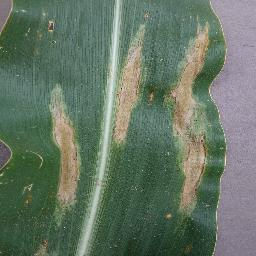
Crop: corn
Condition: (maize)_northern_blight